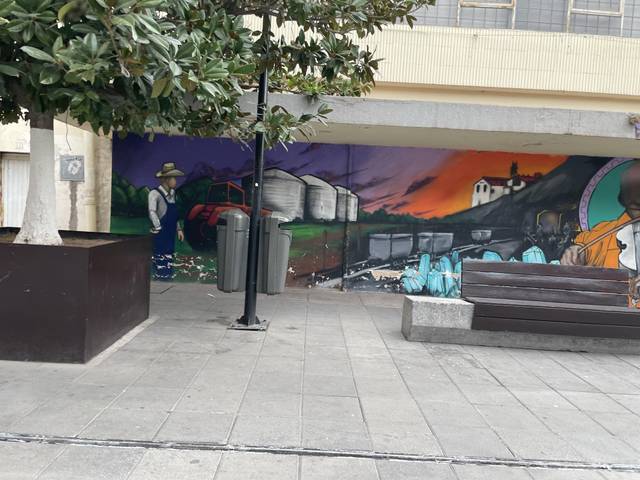
Region: Mexico
Coordinates: 28.637, -106.076